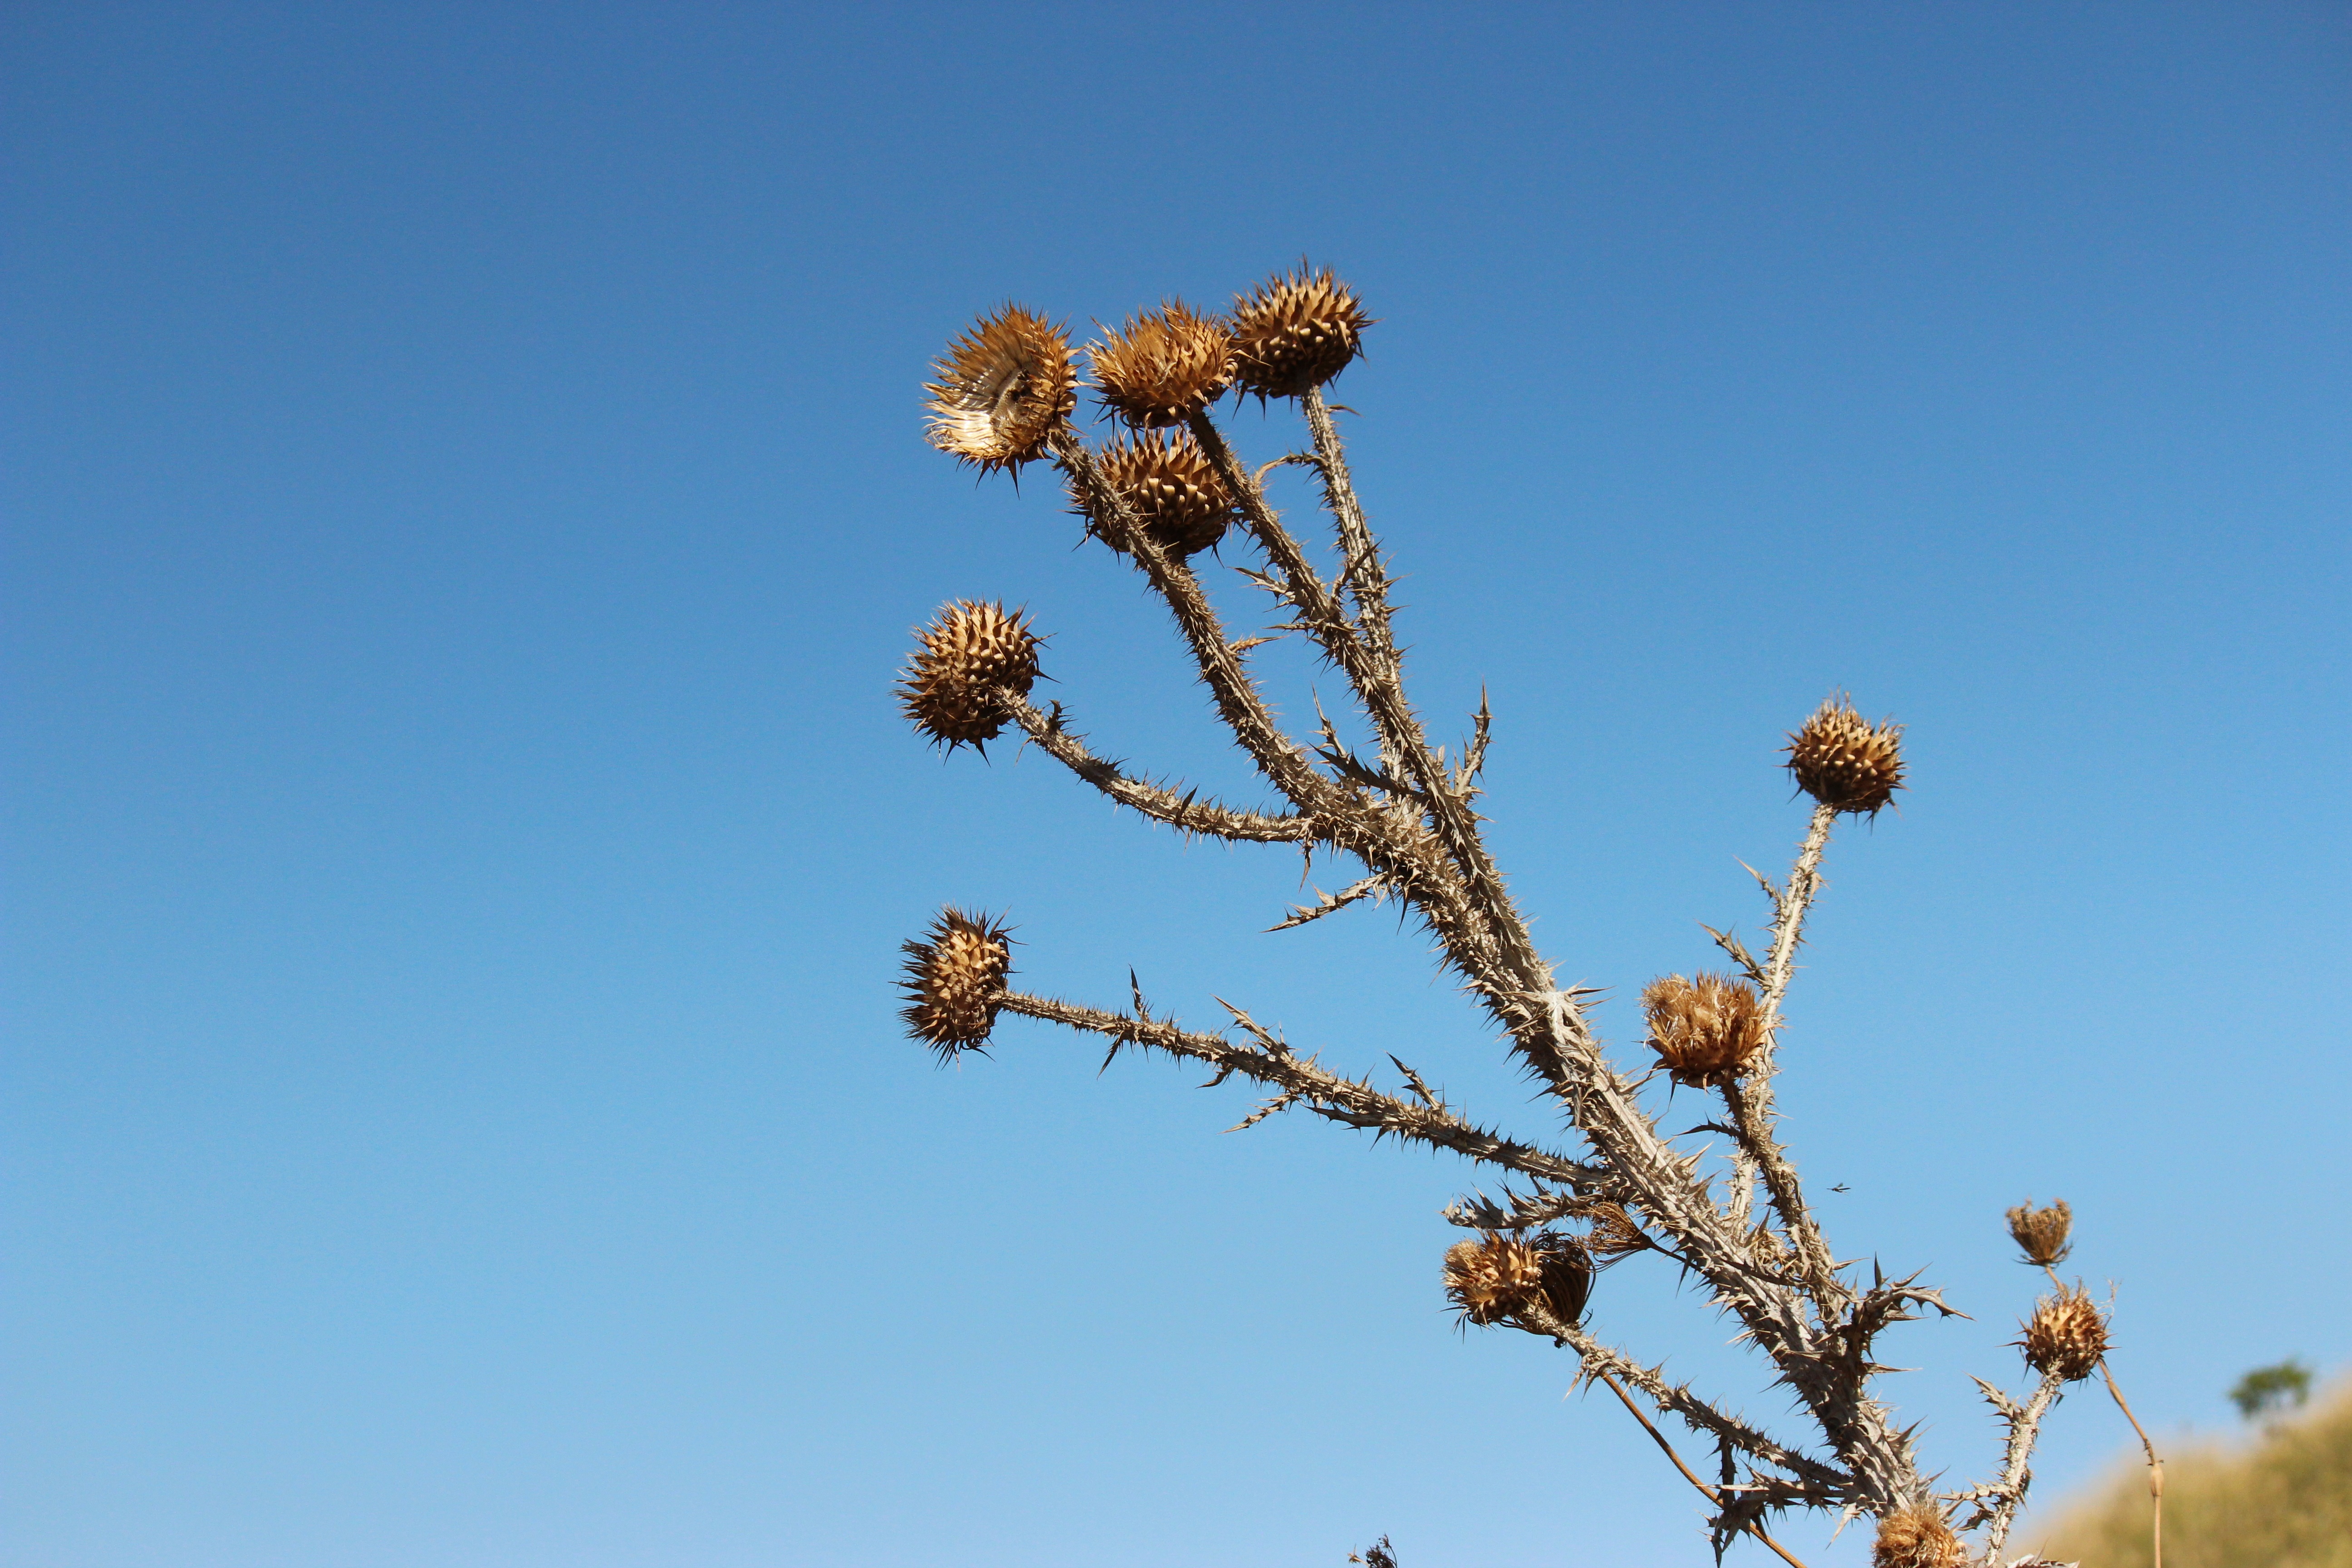
tree, nature, branch, blossom, mountain, plant, sky, leaf, desert, flower, summer, spring, botany, blue, flora, plants, colors, thorns, macro photography, atmosphere of earth, woody plant